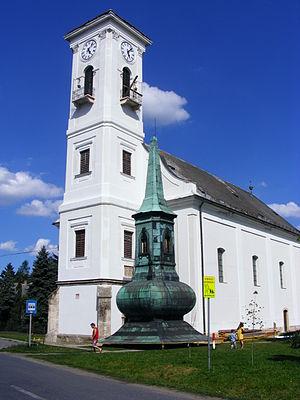
Fülöpszállás est un village et une commune du comitat de Bács-Kiskun en Hongrie.